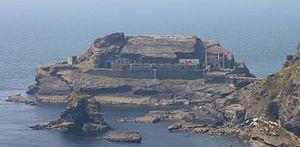
Fort des Capucins à Roscanvel